Came Back to Show You I Could Fly

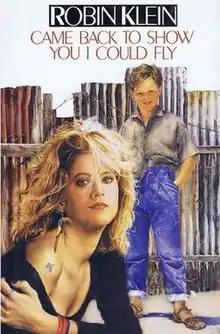
First edition

Came Back to Show You I Could Fly is a novel by Robin Klein. It tells the story of a friendship between a lonely 11-year-old boy and a drug-addicted, pregnant 20-year-old woman. It was given the designation of White Raven book at the 1990 Bologna Children's Book Fair. Due to rights issues with the eponymous song, "From the Inside", the 1993 film adaptation directed by Richard Lowenstein was named "Say a Little Prayer".